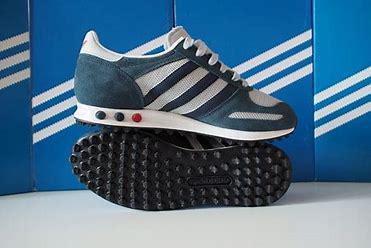
Brand: Adidas
Model: La Ii